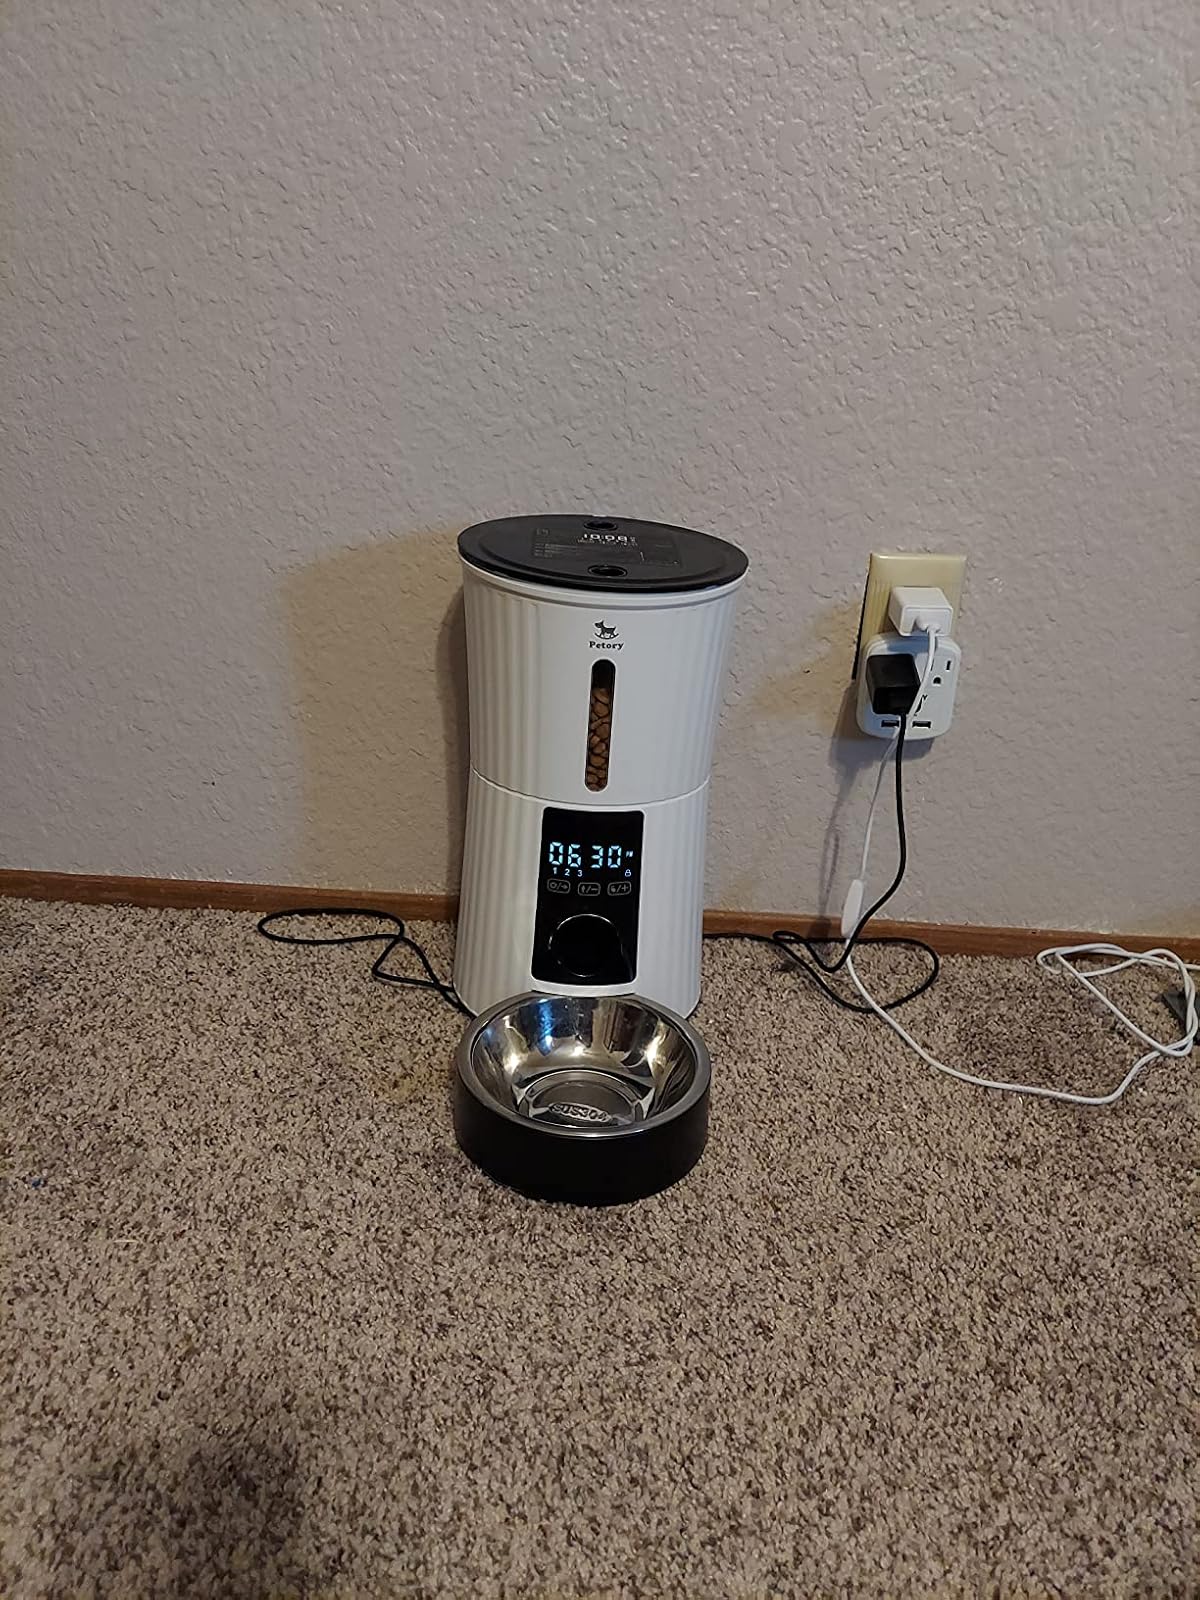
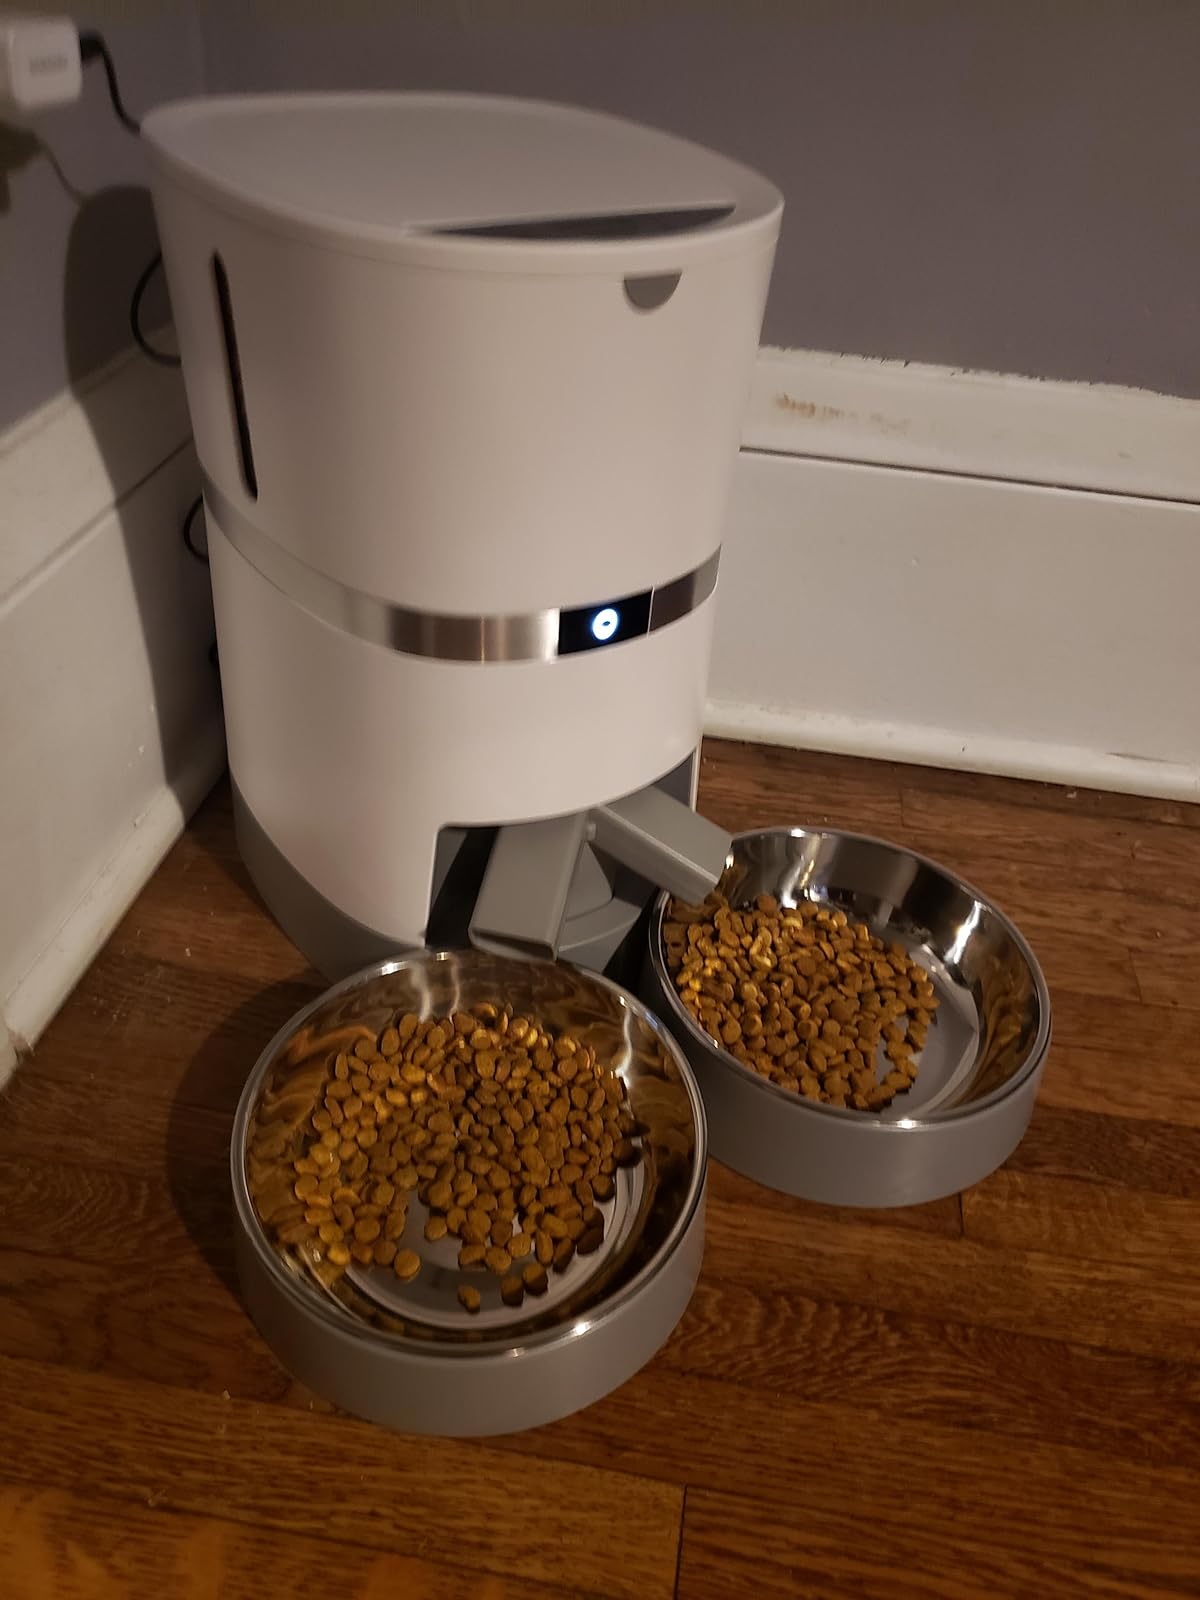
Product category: items_feeder
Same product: no